Ellen Glasgow

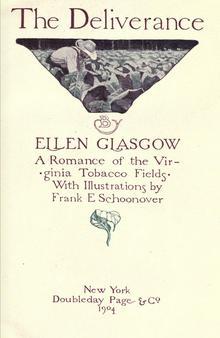
"The Deliverance" (1904)

During more than four decades of literary work, Glasgow published 20 novels, a collection of poems, a book of short stories, and a book of literary criticism. Her first novel, "The Descendant" (1897) was written in secret and published anonymously when she was 24 years old. She destroyed part of the manuscript after her mother died in 1893. Publication was further delayed because her brother-in-law and intellectual mentor, George McCormack, died the following year. Thus Glasgow completed her novel in 1895. It features an emancipated heroine who seeks passion rather than marriage. Although it was published anonymously, her authorship became well known the following year, when her second novel, "Phases of an Inferior Planet" (1898), announced on its title page, "by Ellen Glasgow, author of "The Descendant"".